Uranate

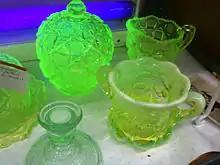
A collection of uranium glassware

Yellowcake is produced in the separation of uranium from other elements, by adding alkali to a solution containing uranyl salts.